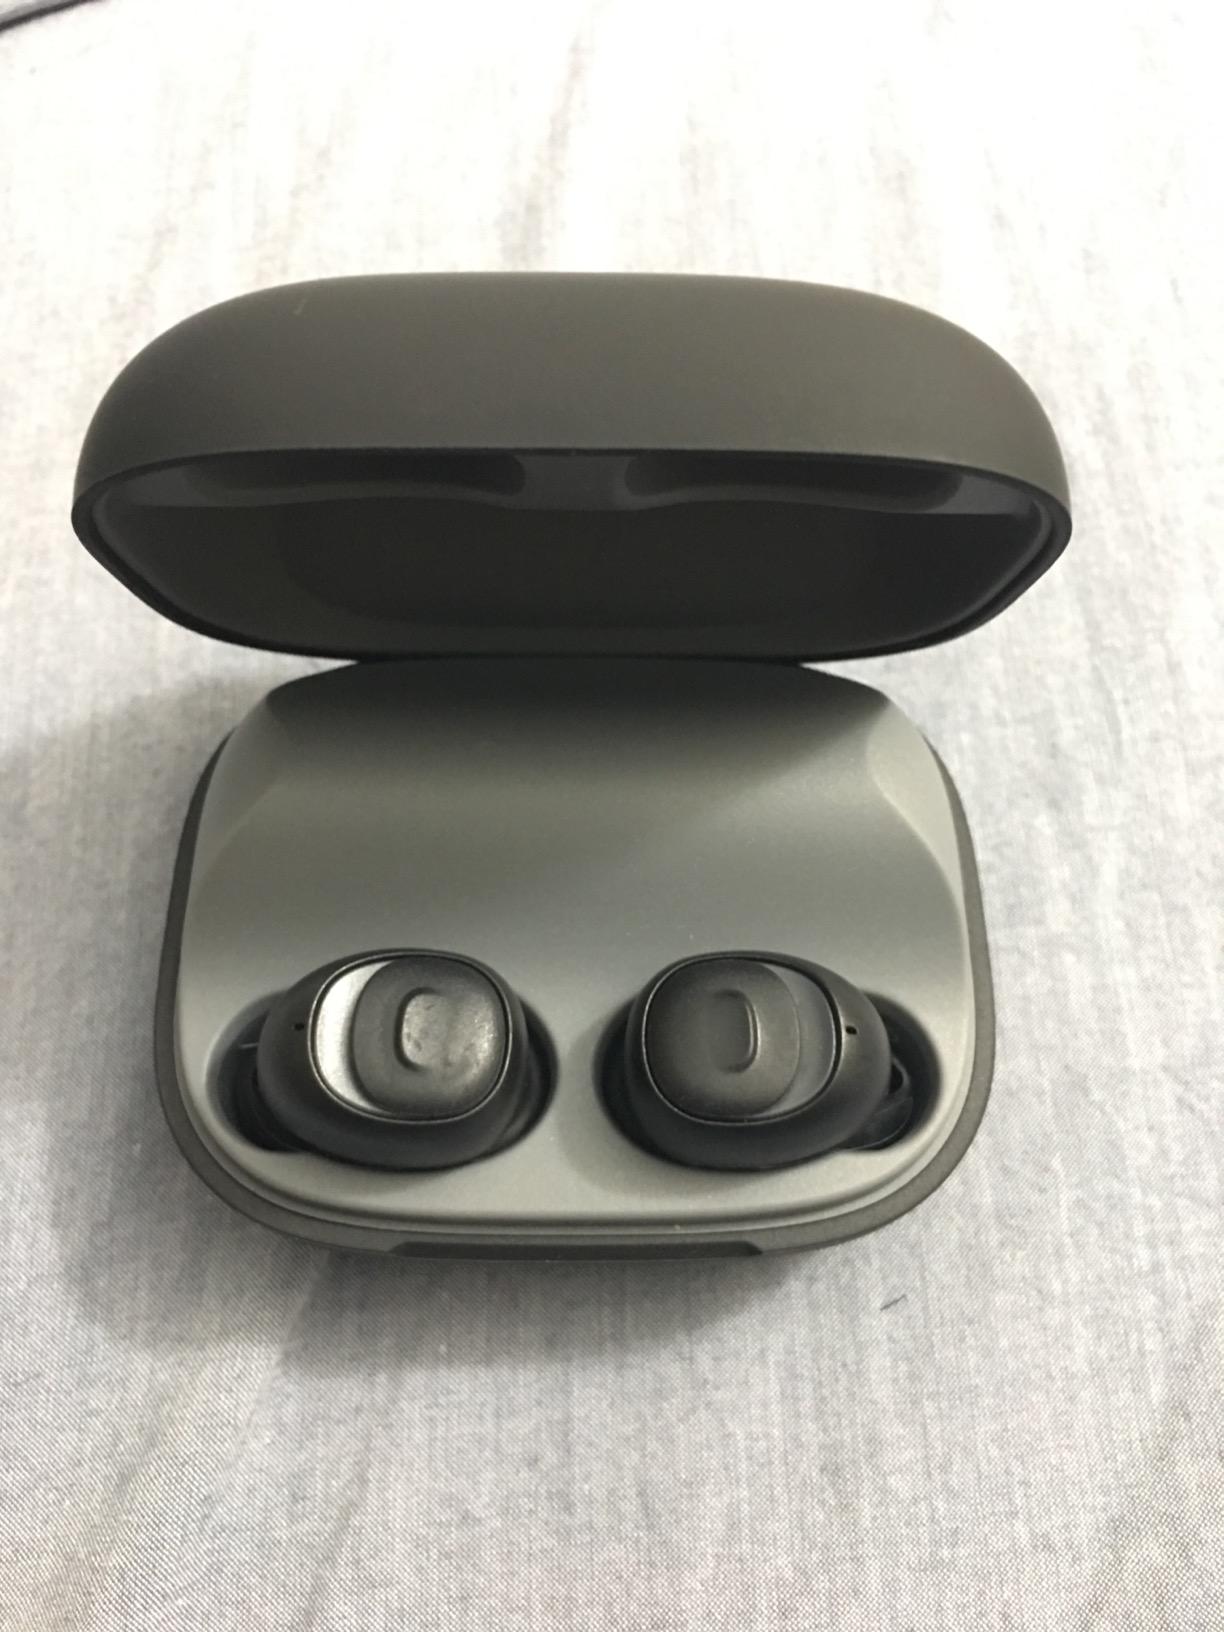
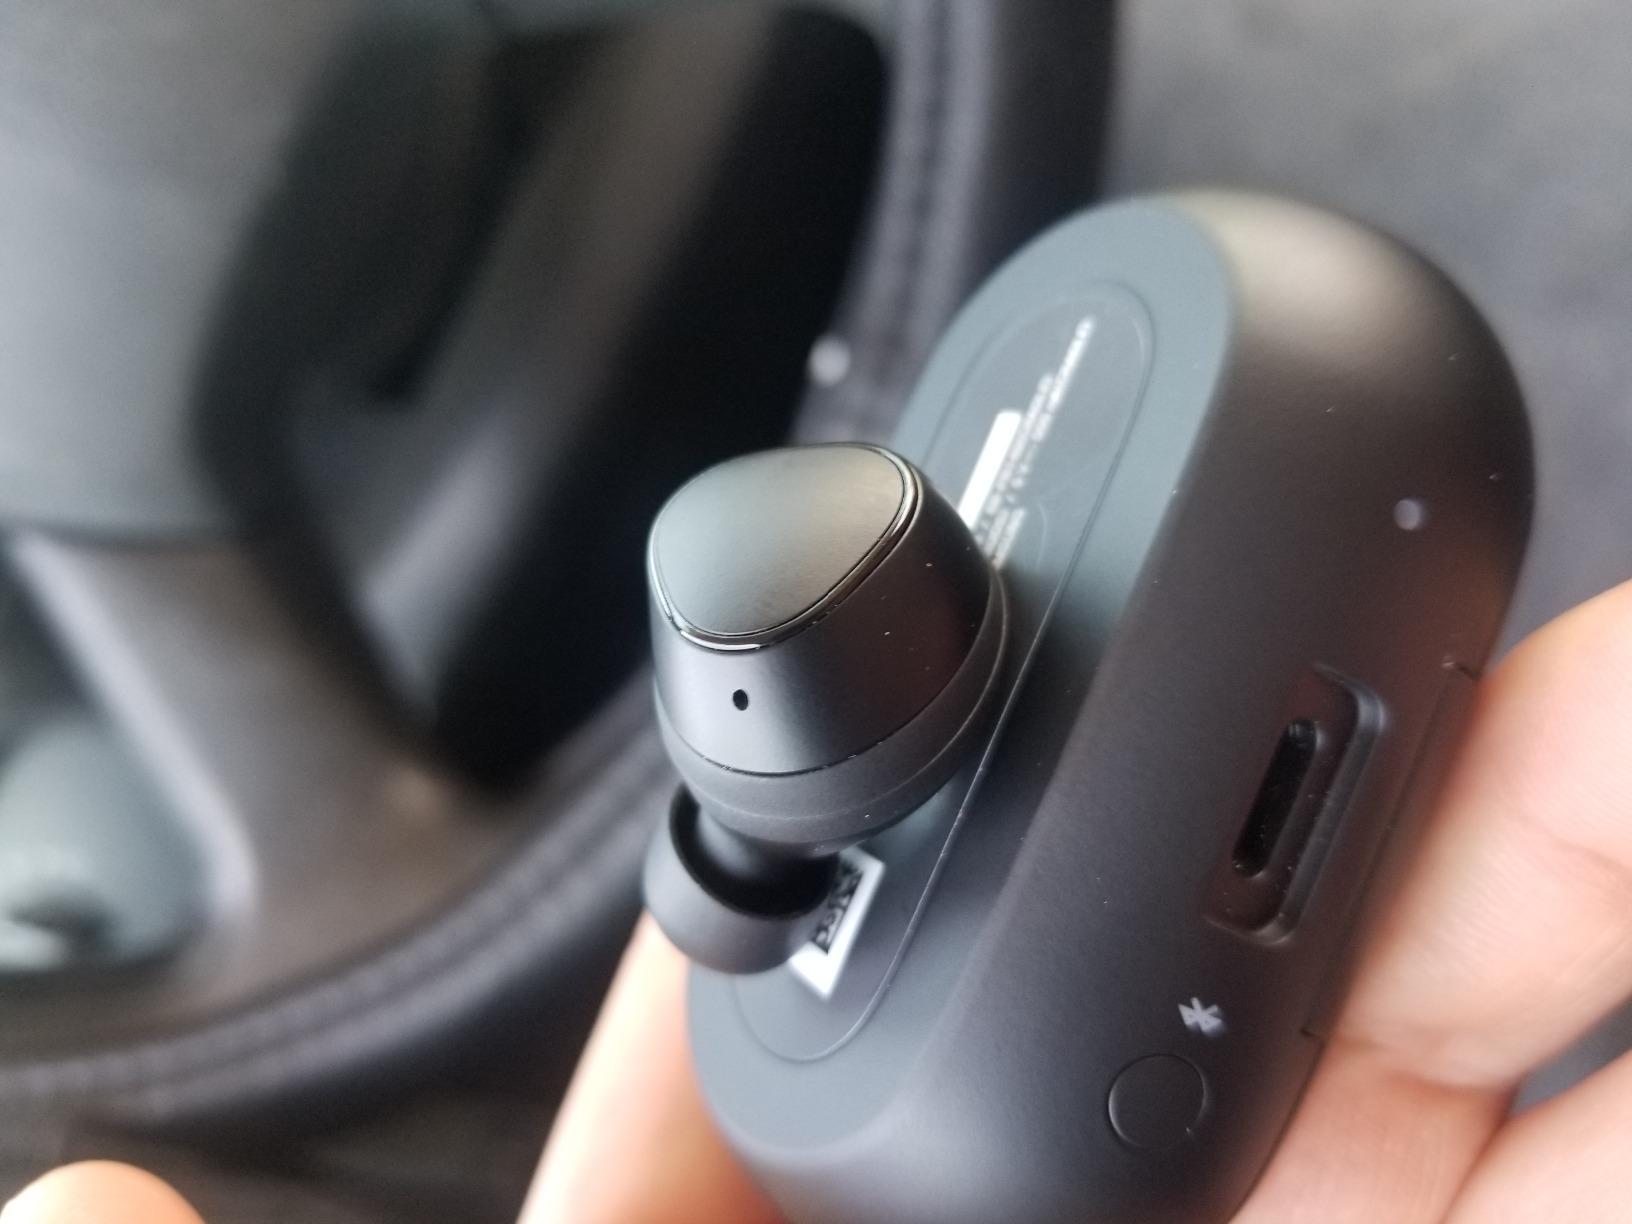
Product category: earbuds
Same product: no